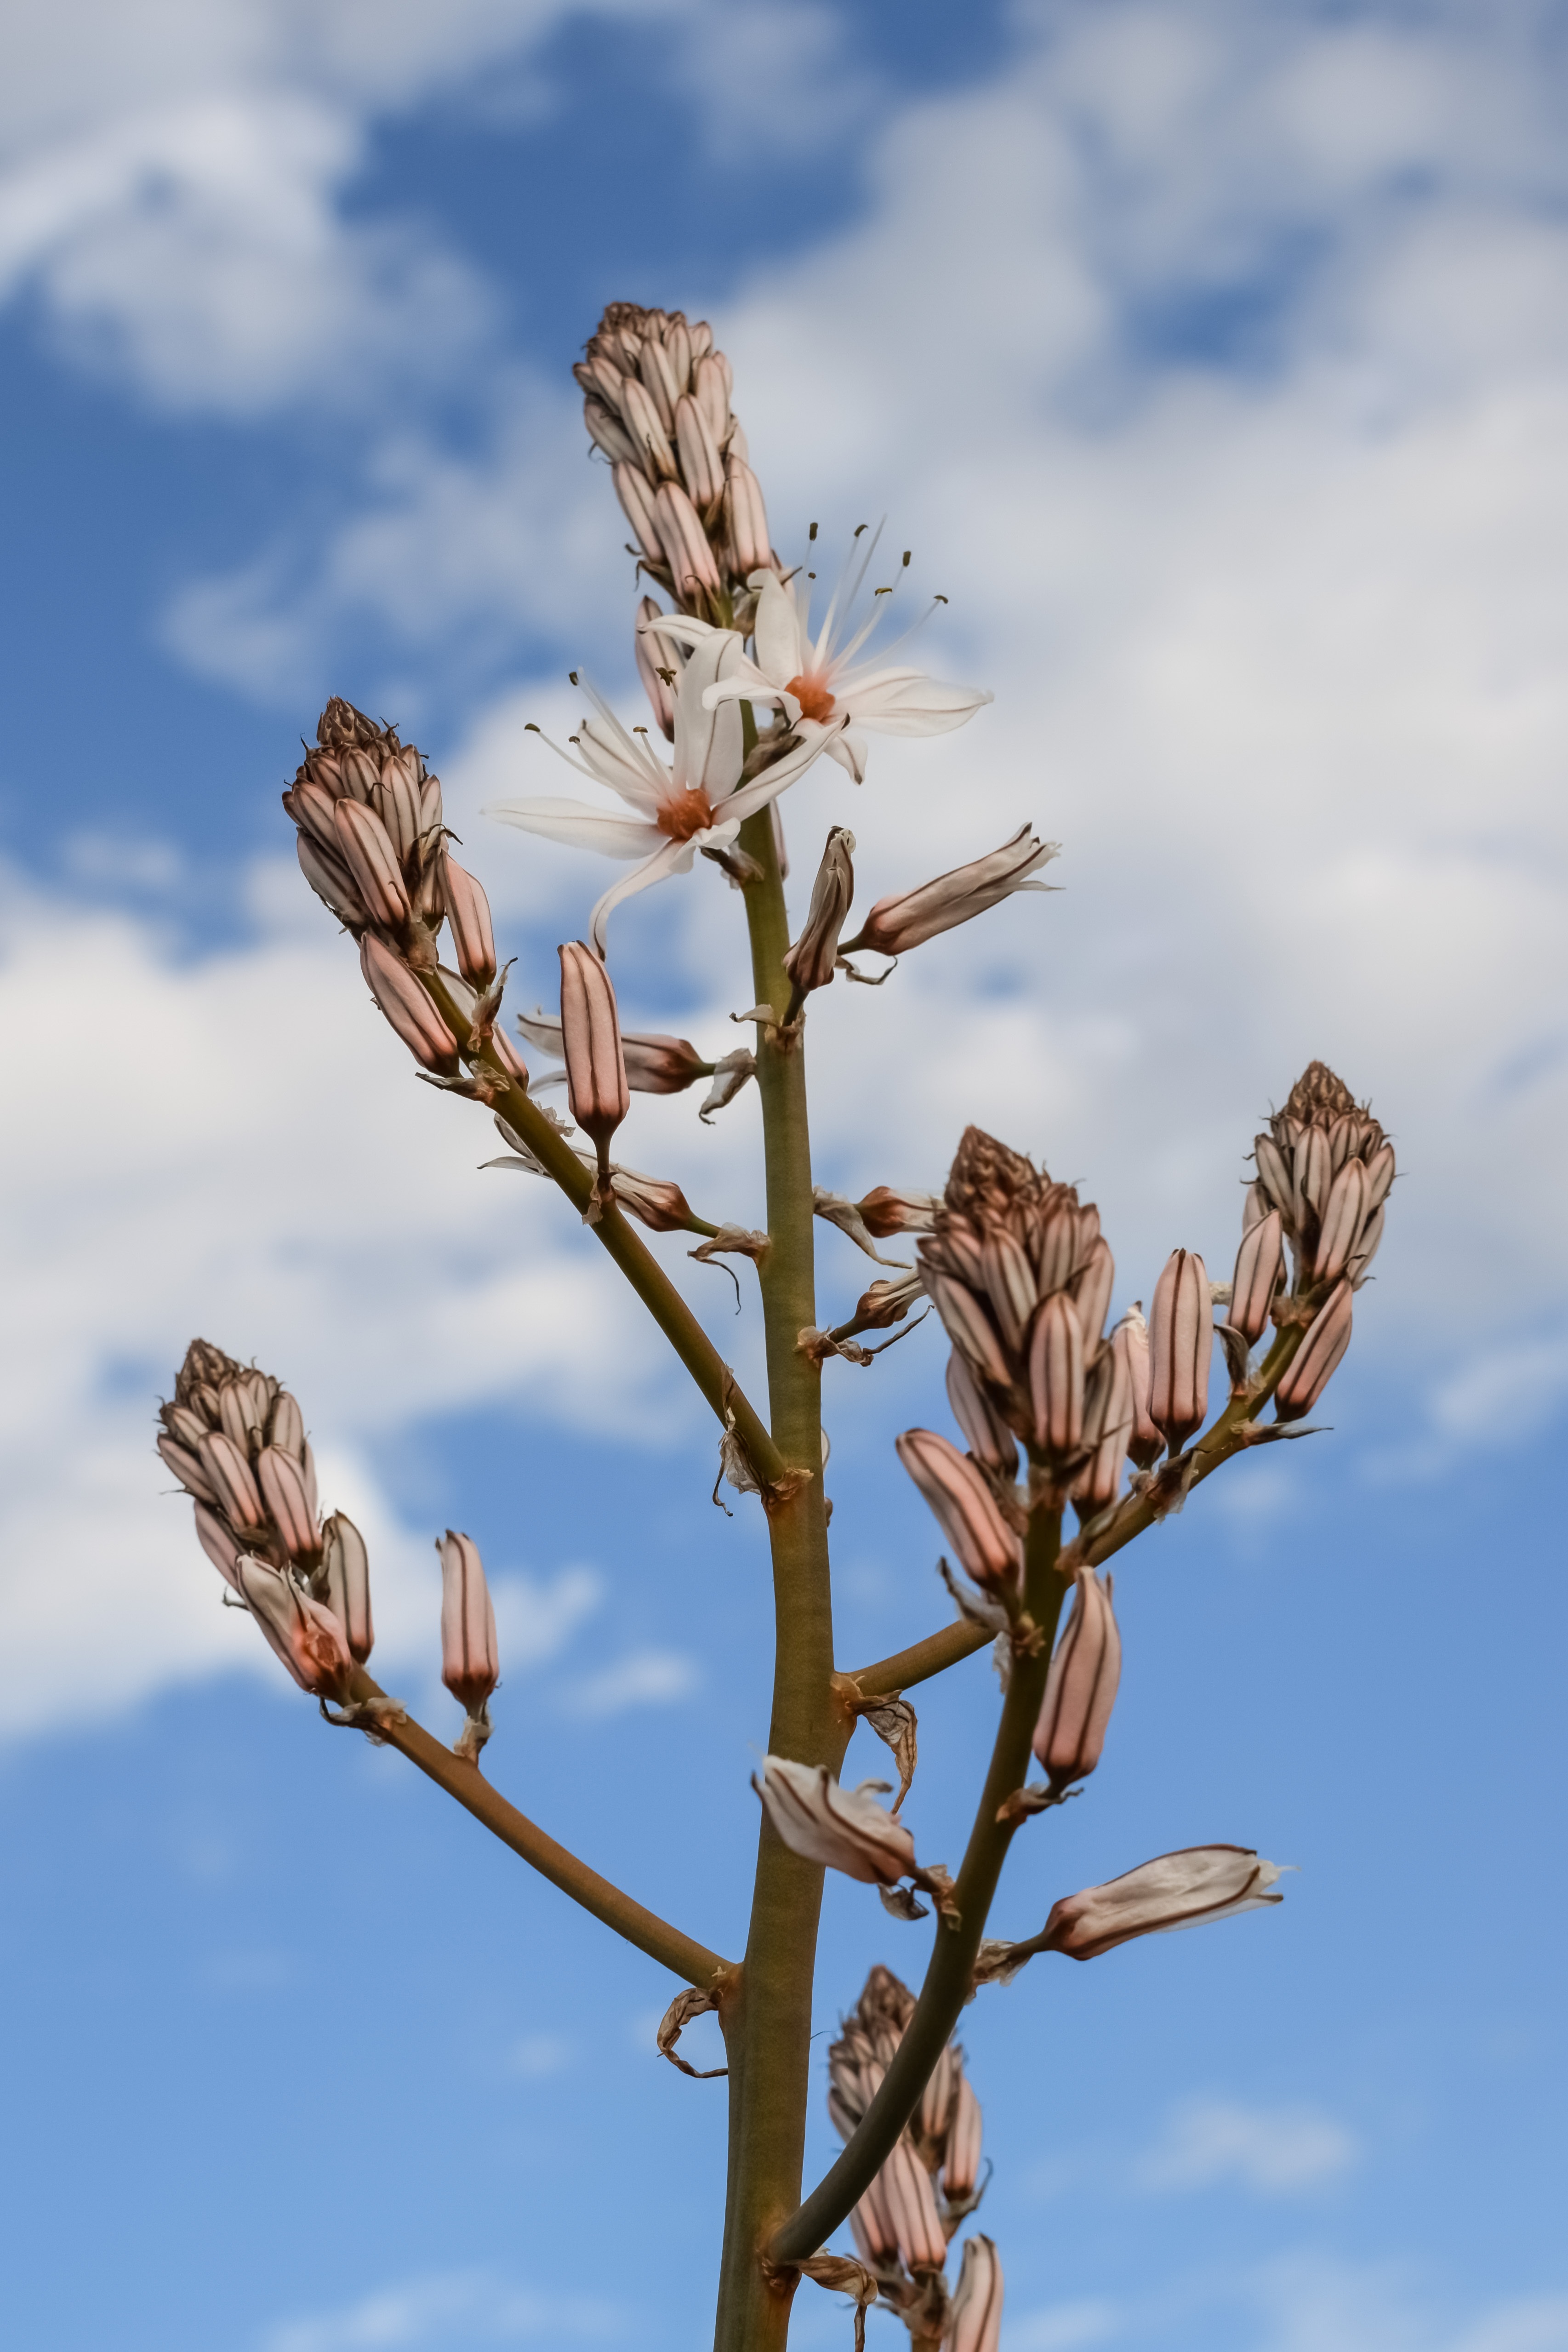
tree, nature, branch, blossom, winter, cloud, plant, sky, flower, environment, spring, flora, season, twig, flowers, close up, buds, bud, cyprus, stamens, macro photography, white petals, plant stem, purple stripes